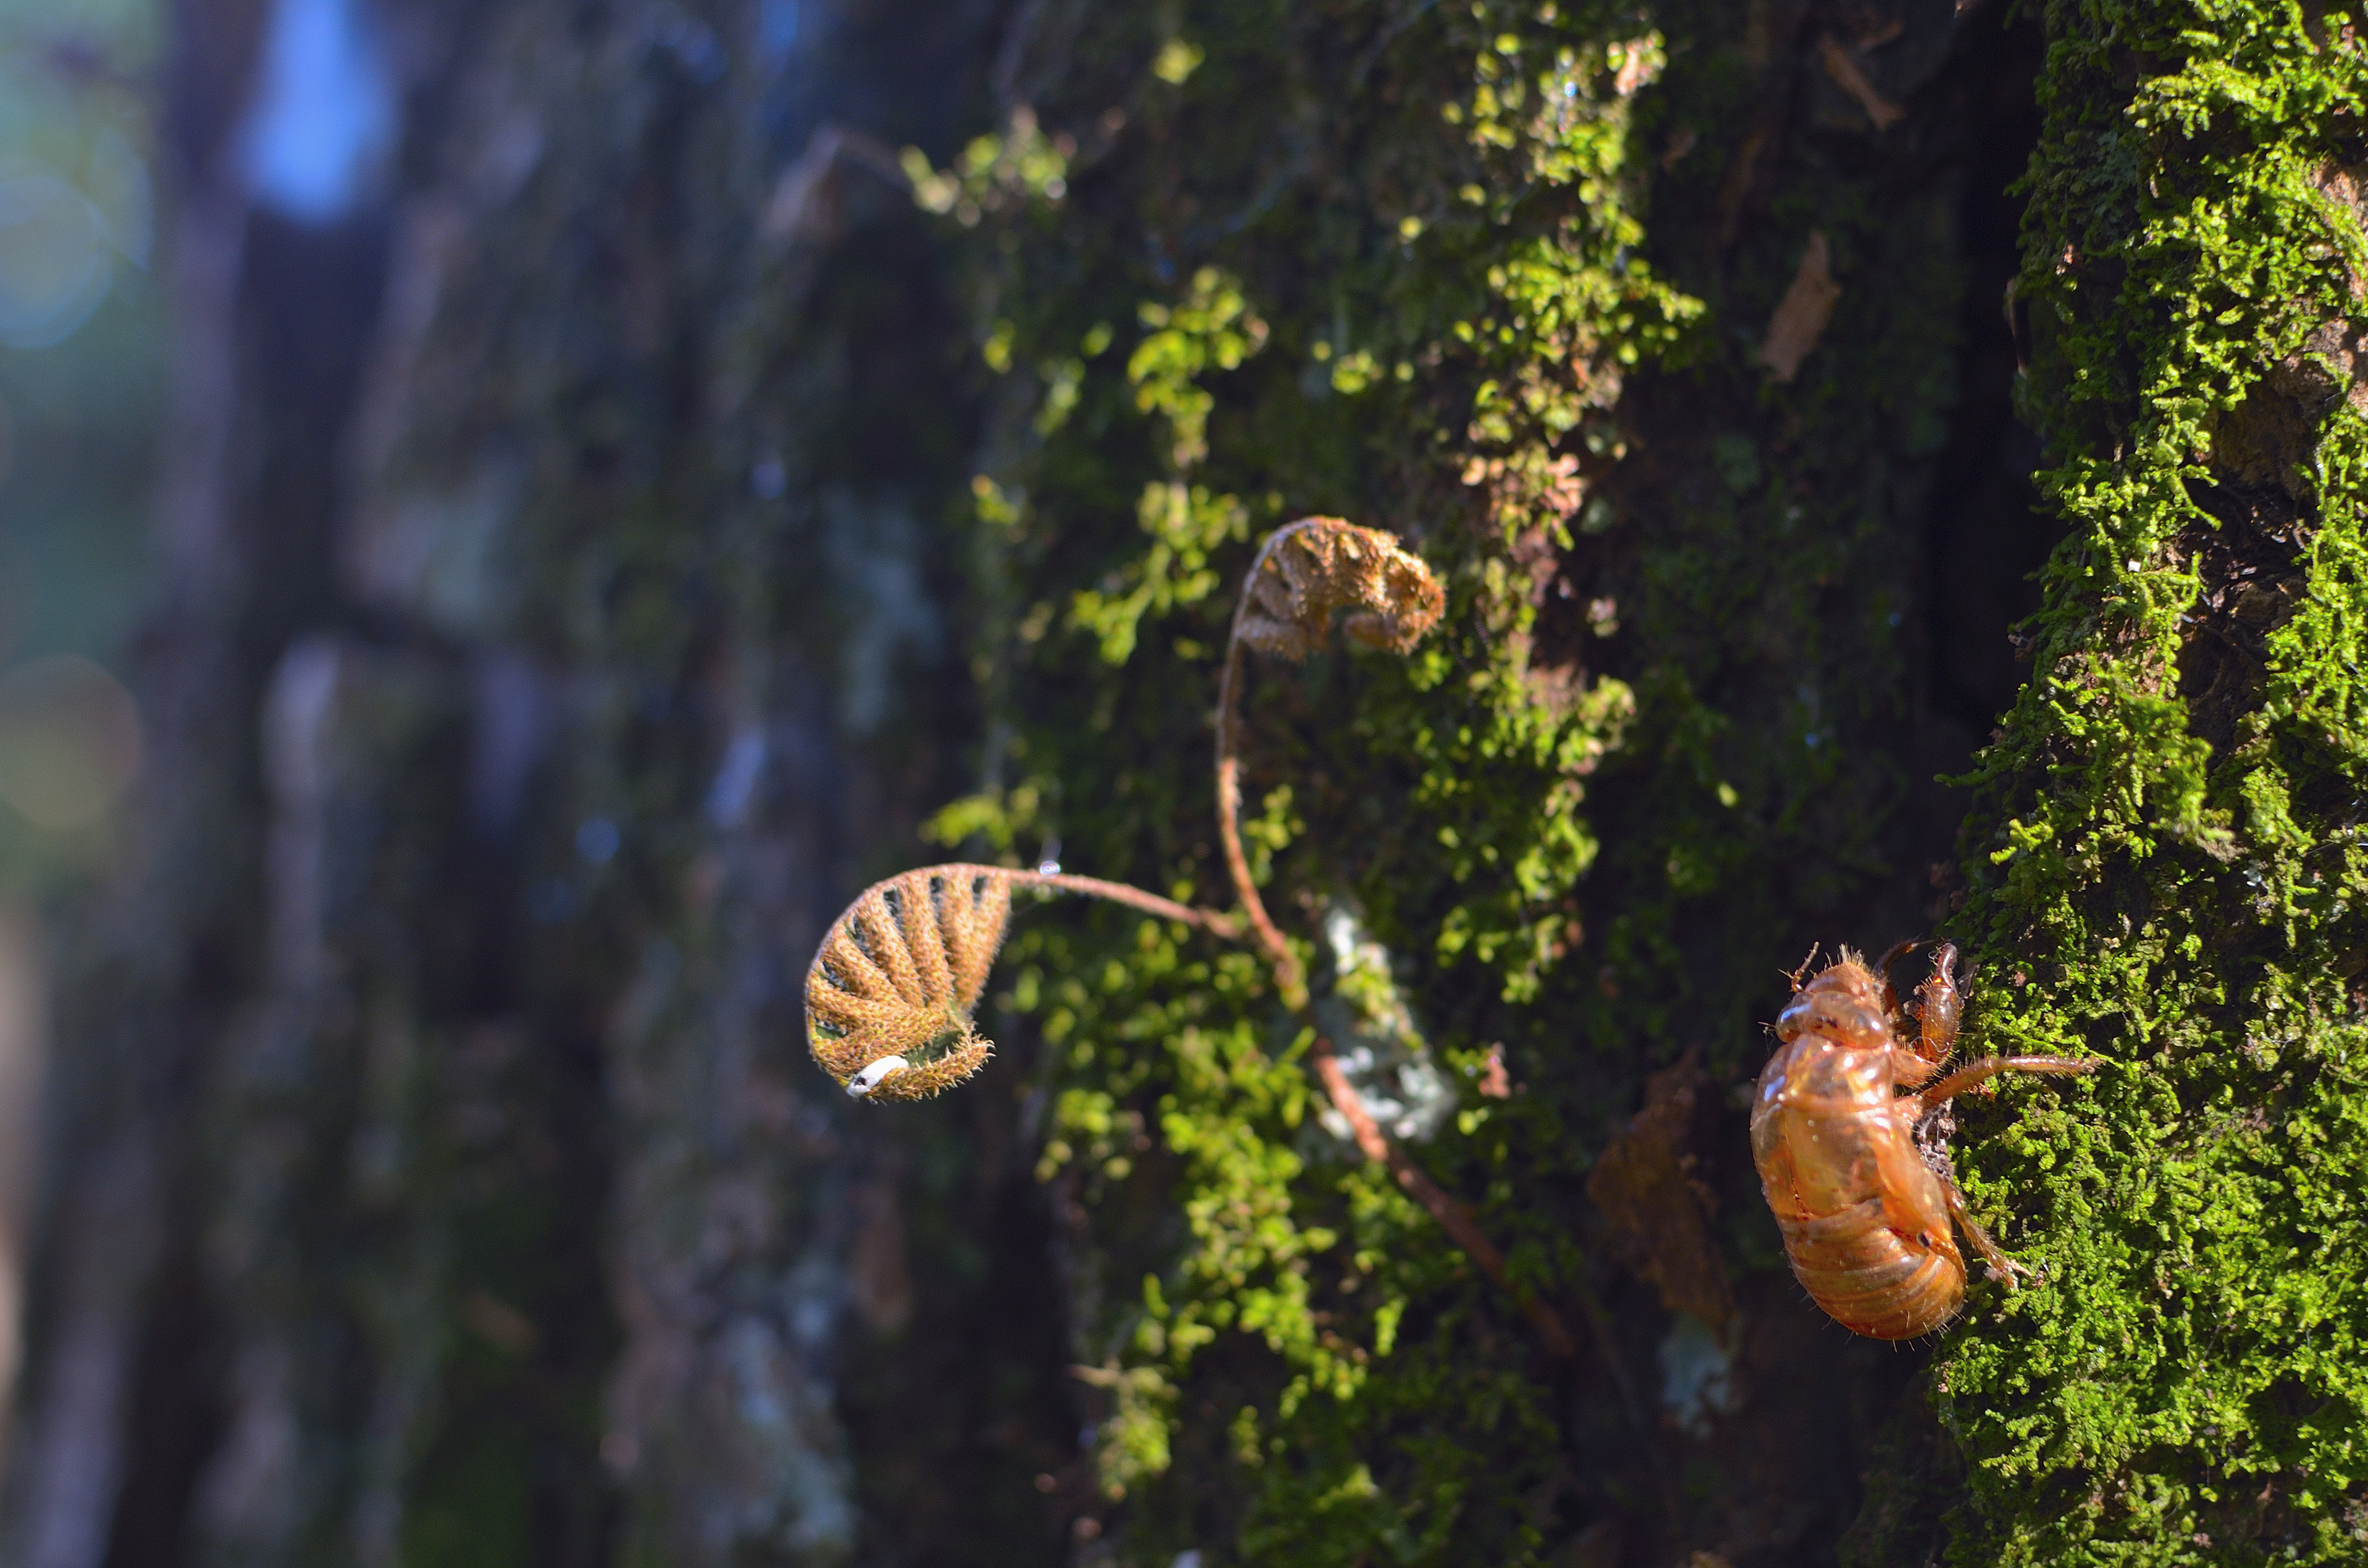
tree, nature, forest, branch, plant, sunlight, leaf, flower, trunk, wildlife, green, jungle, autumn, botany, flora, fauna, rainforest, arbol, woodland, esqueleto, exoesqueleto, chicharra, habitat, macro photography, natural environment, woody plant